Sack of Dinant

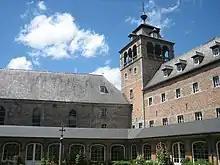
The cloister of

The German 100th Regiment descended from Montagne de la Croix and launched an assault on the Saint-Nicolas district. The area was systematically ravaged from eight in the morning until eight in the evening. Maurice Tschoffen, a witness to the events, described how soldiers marched in two lines alongside the houses, with those on the right monitoring the left, both with their fingers on the triggers, prepared to fire at any moment. Groups of soldiers formed in front of each doorway, stopping to fire at the houses, focusing particularly on the windows. Numerous bombs were thrown into the cellars. Two men were fatally shot on their doorstep. Similar to the events on Rue Saint-Jacques, civilians were used as human shields in Place d'Armes, with some being struck by French bullets fired from across the river. Taking advantage of the chaos, the German forces crossed the square and advanced towards the Rivages area. They set houses on fire and gathered civilians at the Bouille house, later dispersing them among various buildings, including the café, forge, and stables. As the fires spread, they directed them towards the prison. Eventually, men and women were separated at the base of Croix Mountain. Despite being asked to leave, the women and children stayed behind, waiting for news of their husbands, brothers, and sons. Some men were imprisoned, while 137 others were arranged in four rows along Maurice Tschoffen's garden wall. Colonel Bernhard Kielmannsegg of the 100th Infantry Regiment issued the order for execution. Following this, two rounds of gunfire and machine-gun fire were directed at the bodies from the Frankinet garden's terrace. While approximately 30 men pretended to be dead, 109 were killed. Most of the wounded individuals escaped from the pile of corpses during the night, and five of them were later apprehended and executed. Major von Loeben, who led one of the two execution teams (the other led by Lieutenant von Ehrenthal), testified to a German inquiry commission, stating, "I presume that these were the men who had engaged in hostile activities against our troops".